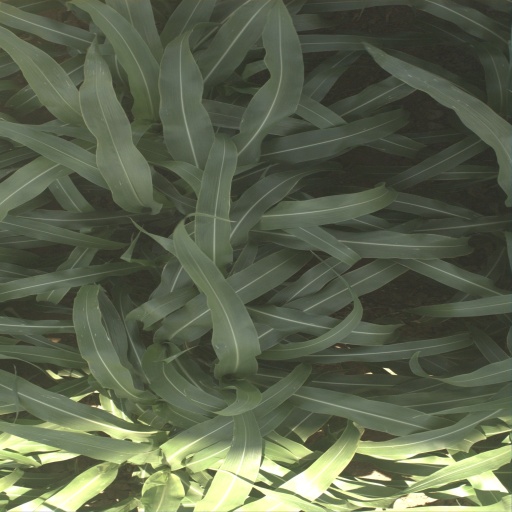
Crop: sorghum